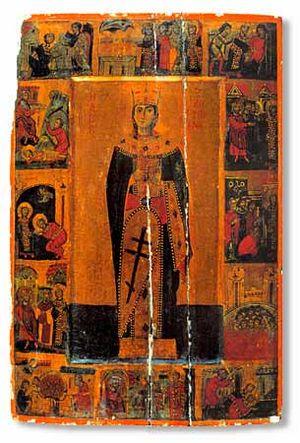
L’Histoire de l'icône byzantine et orthodoxe est la description des processus historiques d'apparition et de développement de la peinture d'icônes dans le monde orthodoxe. L'icône est un genre de peinture, de nature religieuse par ses thèmes et ses sujets, cultuelle par sa signification, qui débute au haut Moyen Âge, voire dans l'antiquité tardive, dans l'Empire romain d'Orient. L'icône religieuse a pour but d'être un lien entre le monde divin et le monde terrestre, durant la prière individuelle ou la liturgie chrétienne.